Rwanda

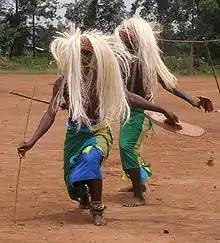
Photograph depicting two male dancers with straw wigs, neck garments, spears and sticks

Music and dance are an integral part of Rwandan ceremonies, festivals, social gatherings and storytelling. The most famous traditional dance is a highly choreographed routine consisting of three components: the "umushagiriro", or cow dance, performed by women; the "intore", or dance of heroes, performed by men; and the drumming, also traditionally performed by men, on drums known as "ingoma". The best-known dance group is the National Ballet. It was established by President Habyarimana in 1974, and performs nationally and internationally. Traditionally, music is transmitted orally, with styles varying between the social groups. Drums are of great importance; the royal drummers enjoyed high status within the court of the King ("Mwami"). Drummers play together in groups of varying sizes, usually between seven and nine in number. The country has a growing popular music industry, influenced by African Great Lakes, Congolese, and American music. The most popular genre is hip hop, with a blend of dancehall, rap, ragga, R&B and dance-pop.